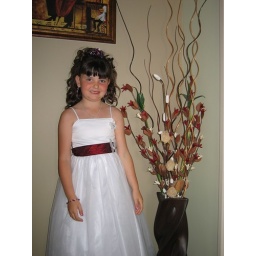
Chenae in her flower girl dress